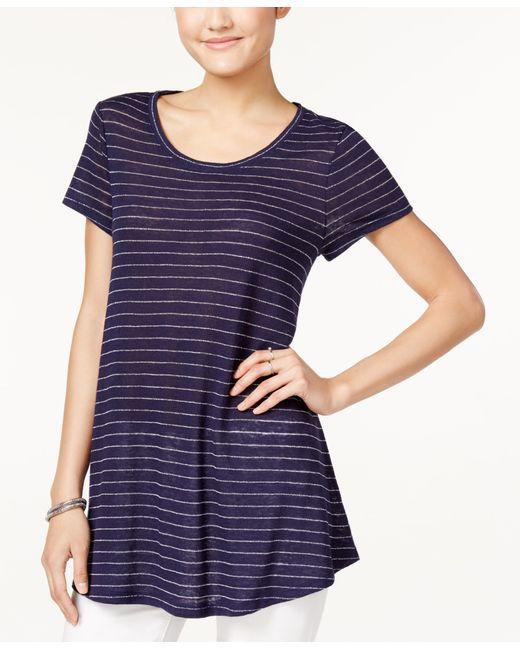
Lila locker sitzende Baumwollbluse mit weißen Linien